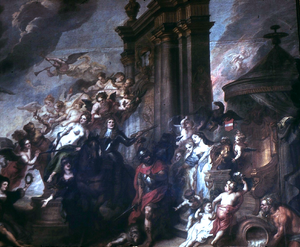
1660 est une année bissextile commençant un jeudi.